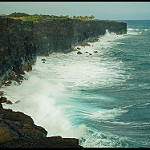
Scene: Outdoor